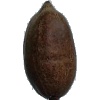
Label: nut_pecan